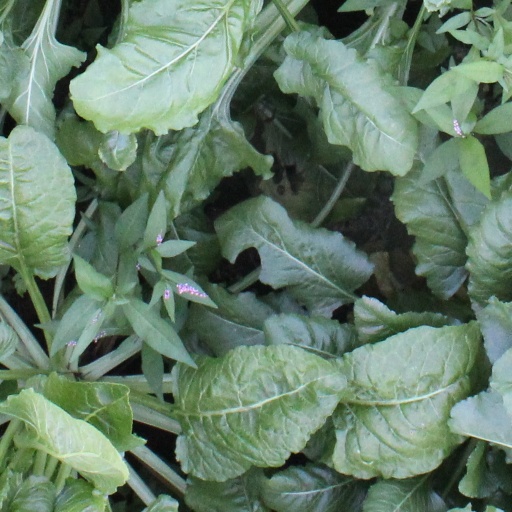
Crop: sugar beet